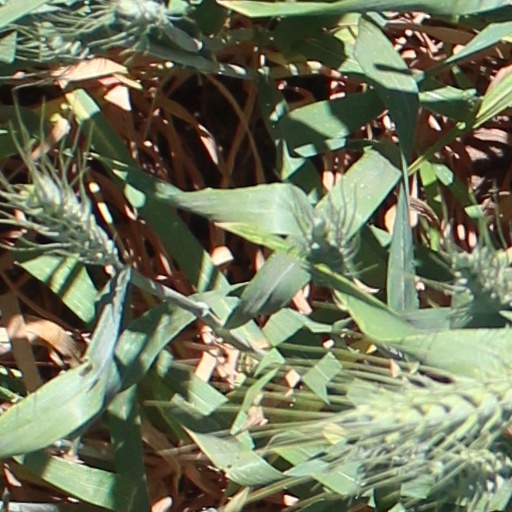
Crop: wheat